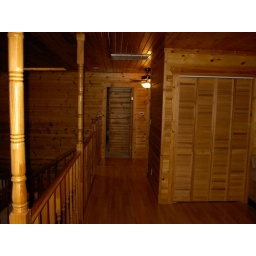
Looking to bedroom 2's door from the office. The railing on the left looks over the living room